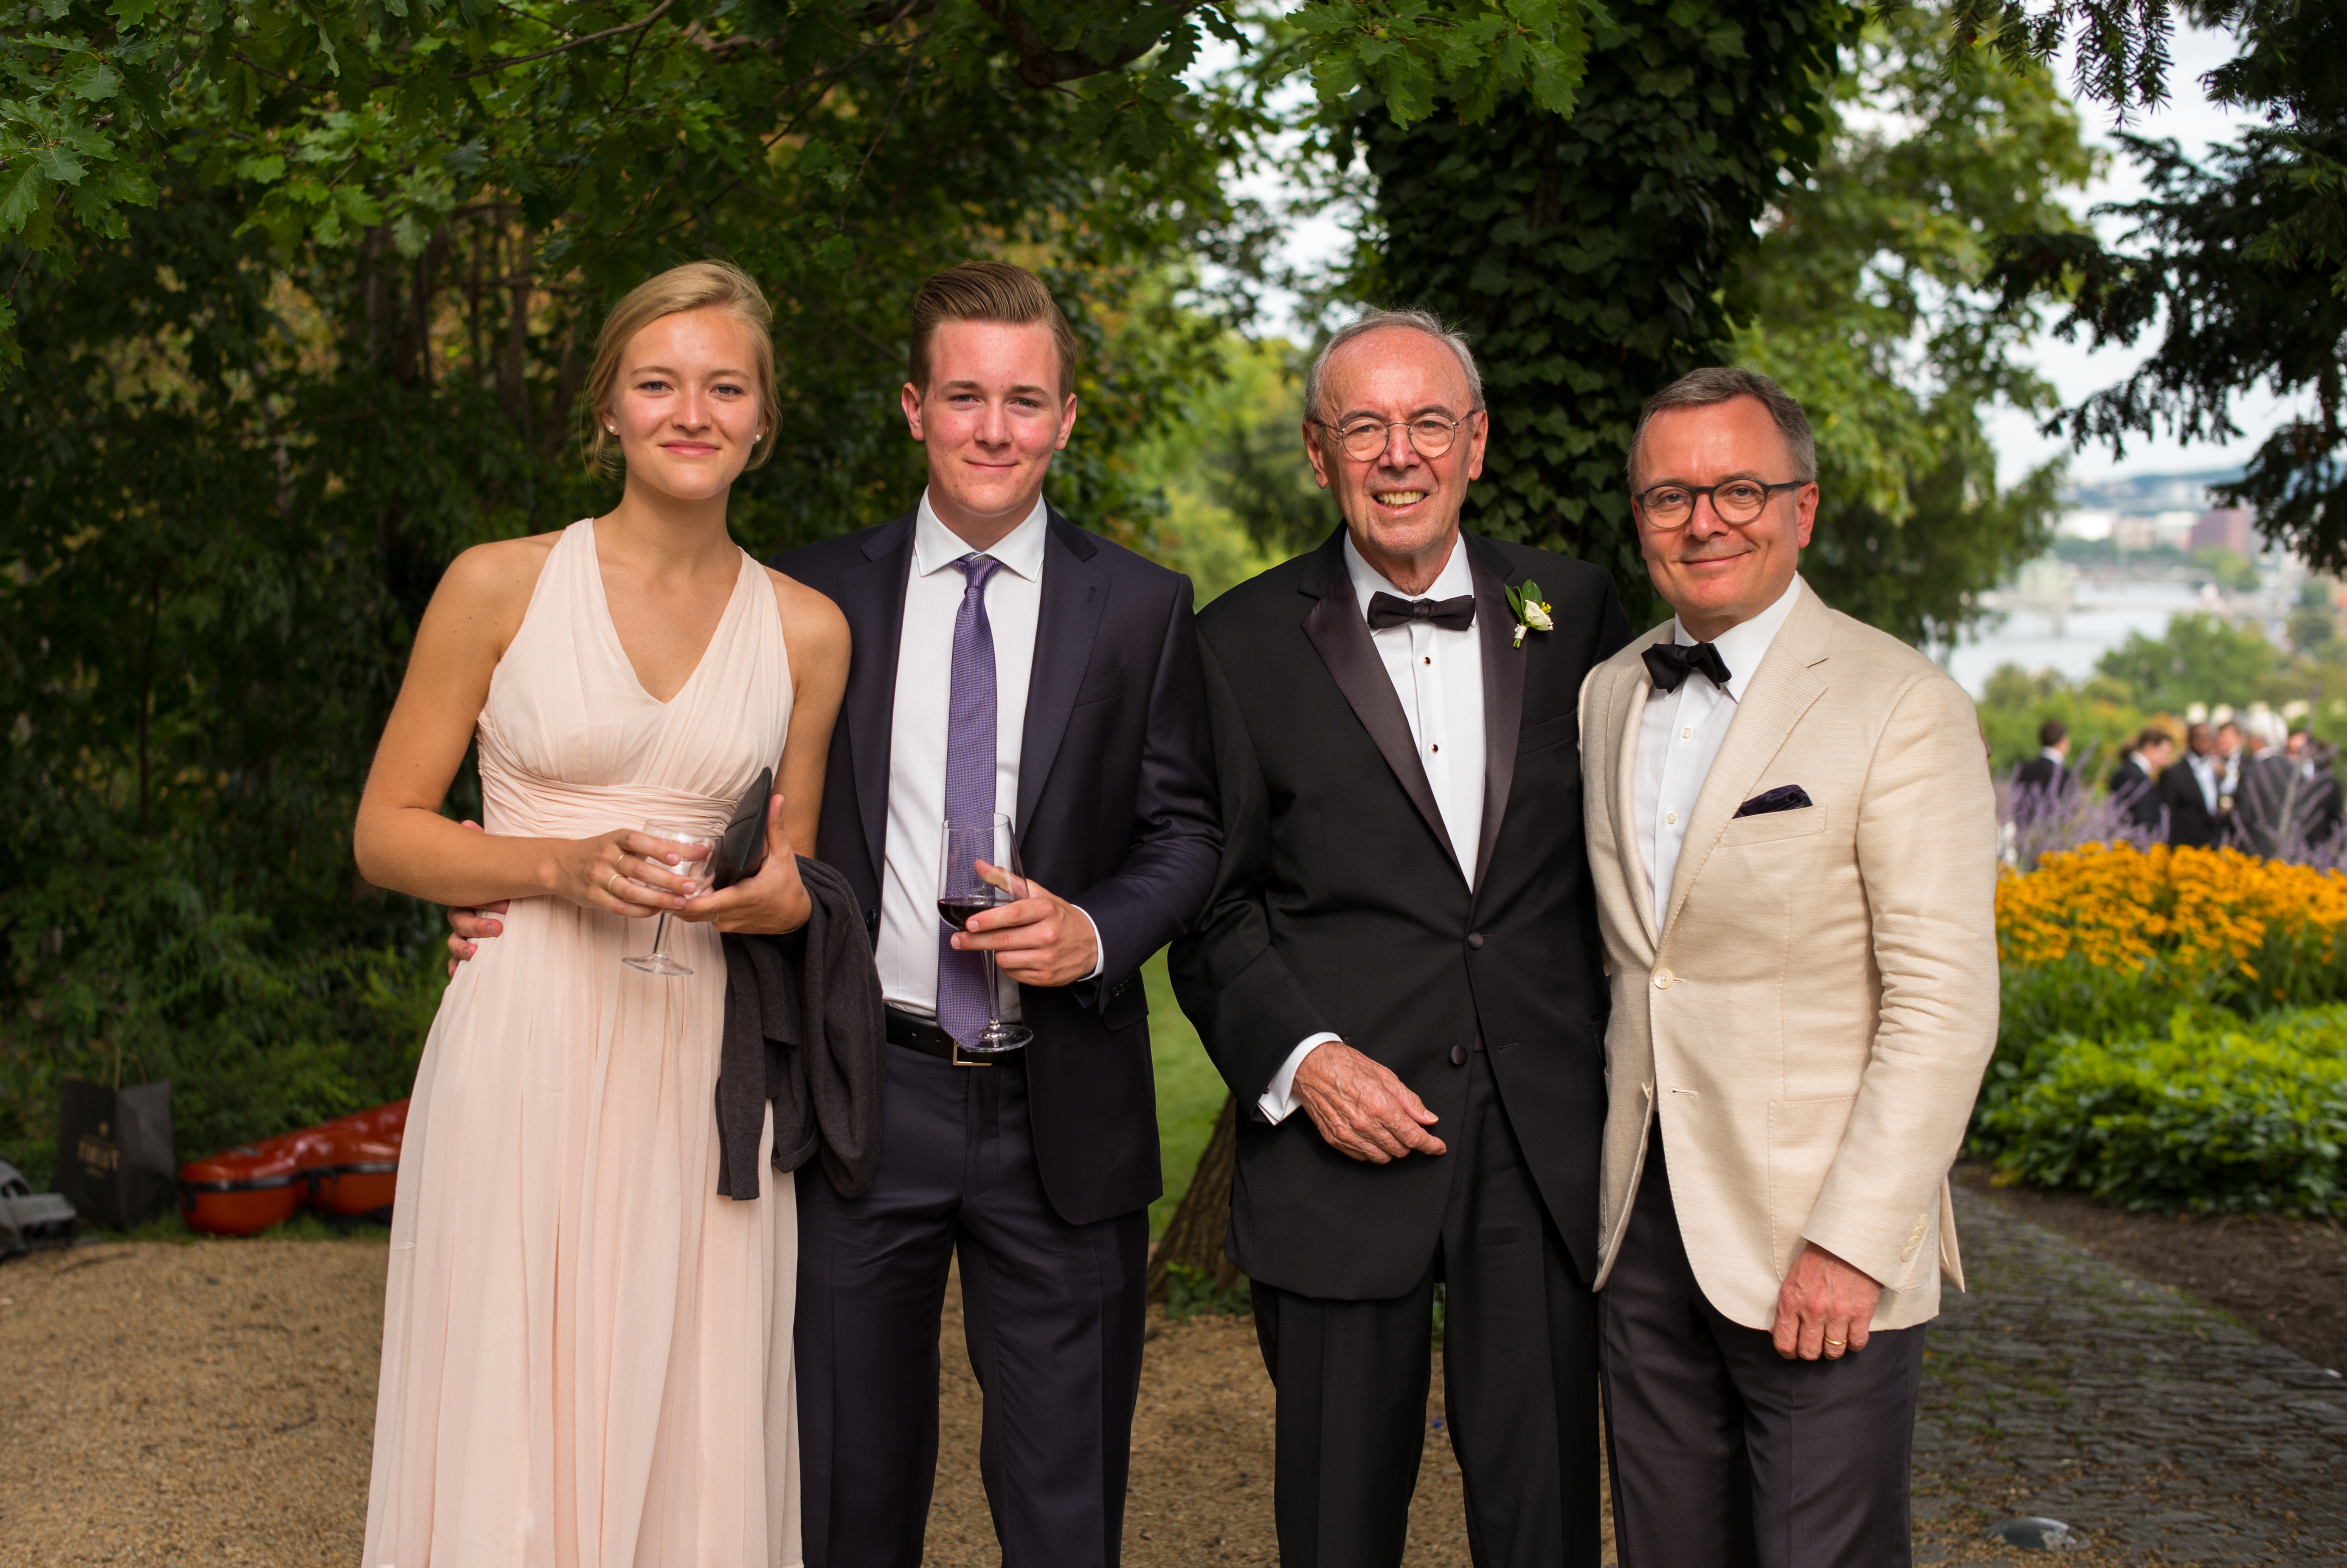
person, people, man, wedding, groom, ceremony, bride